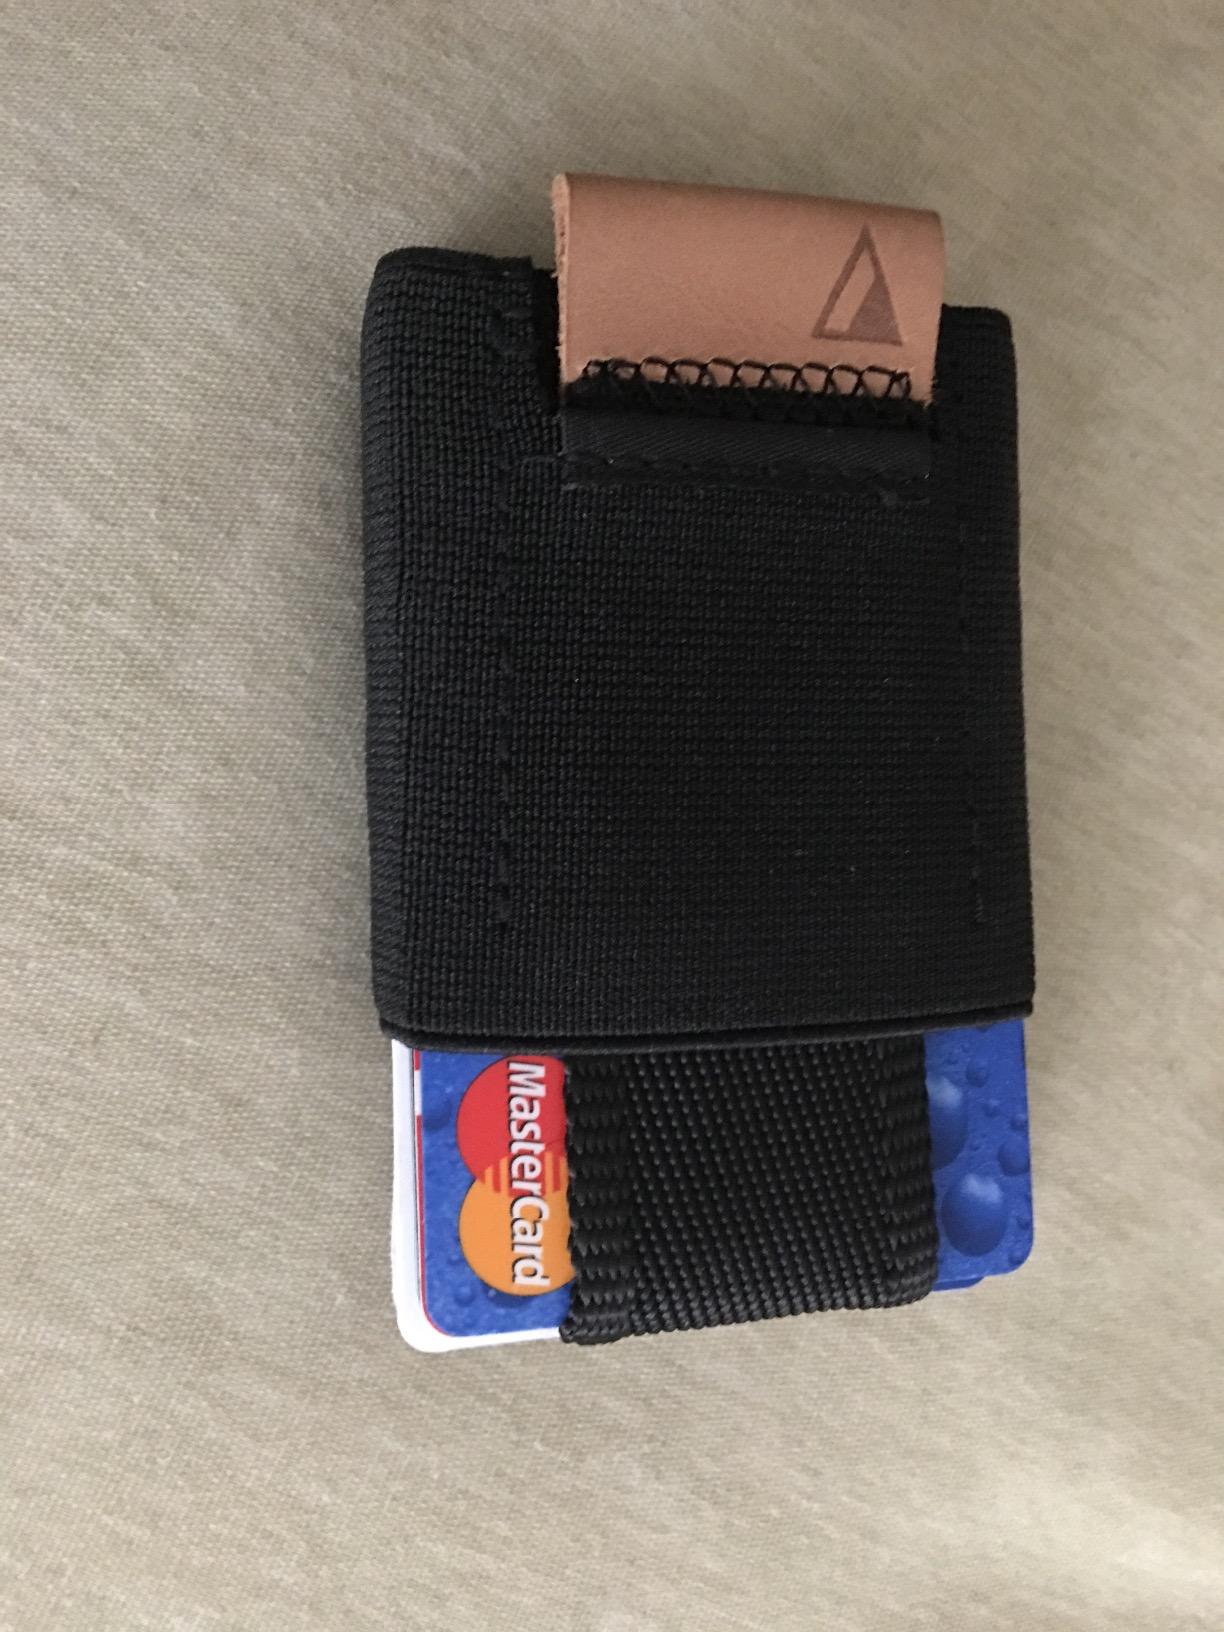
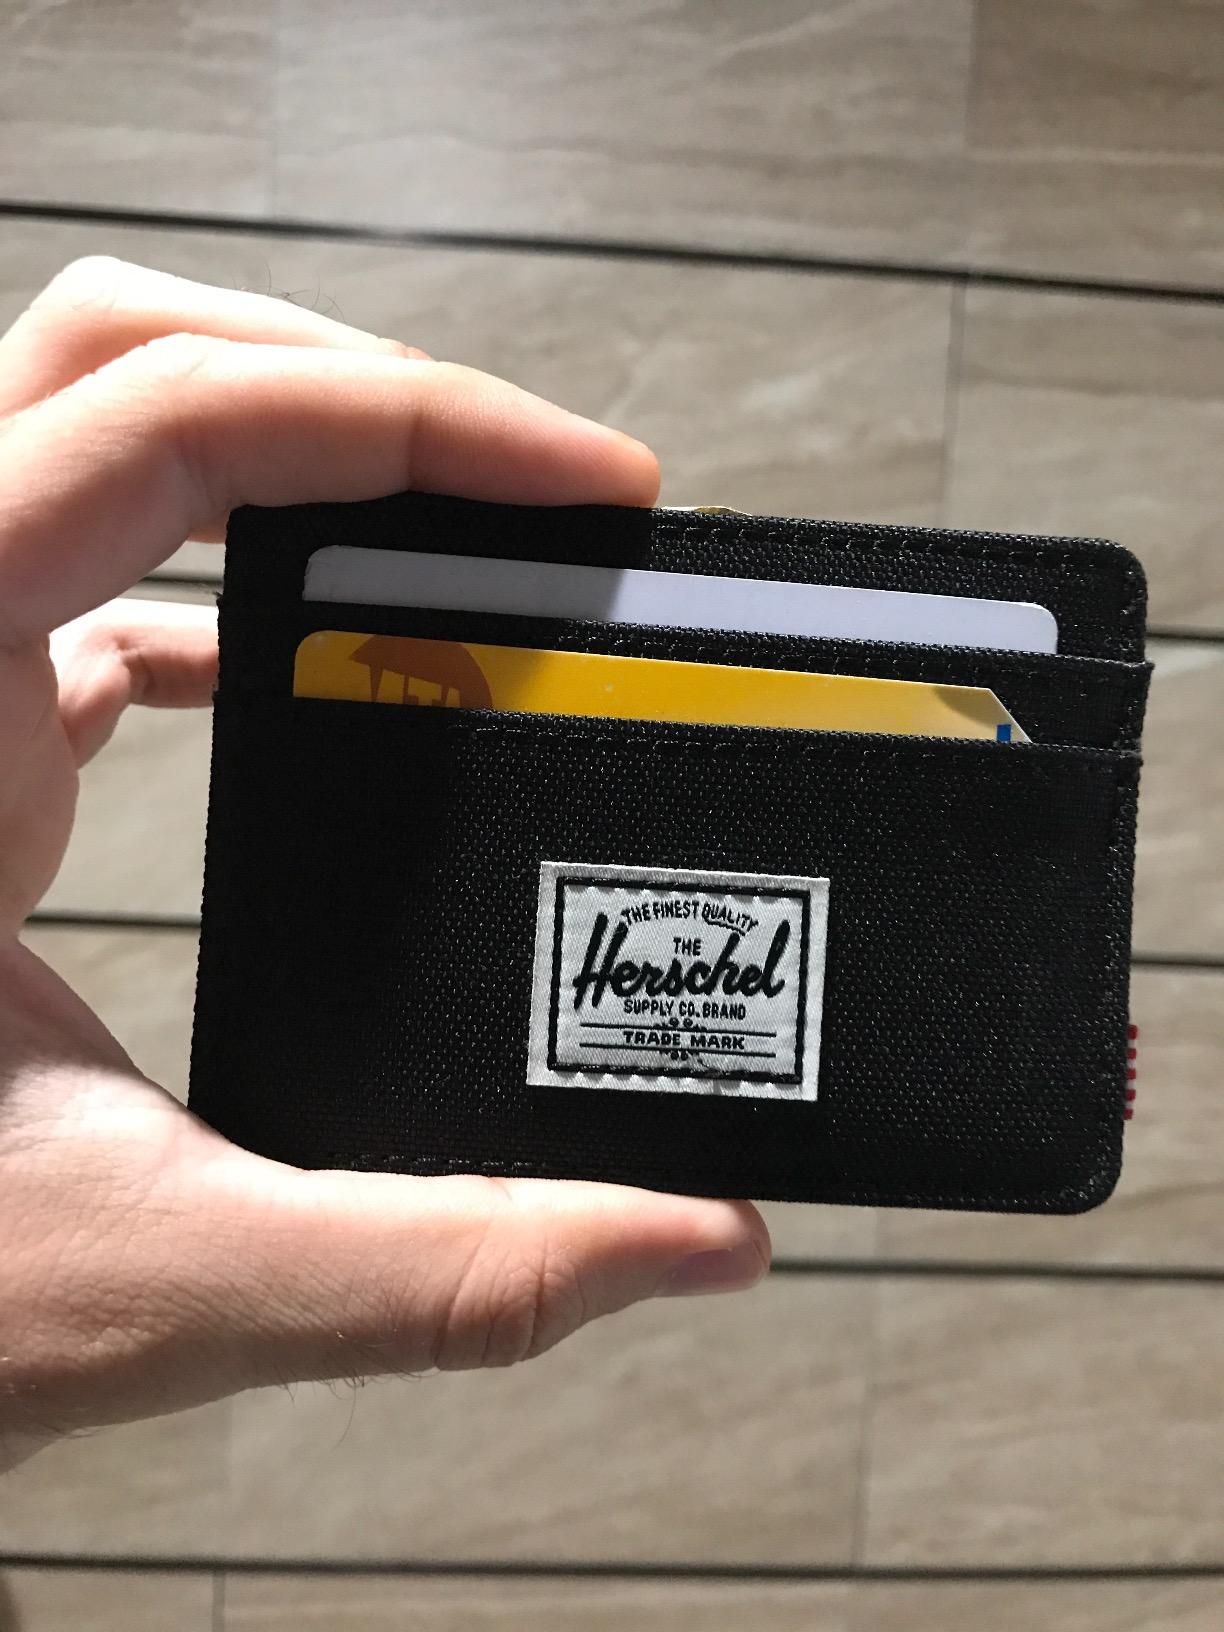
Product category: accessories_wallet
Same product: no